Ixmiquilpan

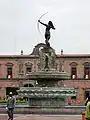
Close up of the Diana, the Huntress statue

In the center of the main plaza is a fountain, which contains a sculpture of Diana, the Huntress. This sculpture was the original Diana that was created by Olaguibel in 1942 and placed on Paseo de la Reforma in Mexico City. In 1944, a group known as the "League of Decency" headed by Soledad Orozco de Avila Camacho, wife of president Manuel Ávila Camacho, decided that the Diana statue was indecent due to the fact that it was nude. It was removed from Reforma and put in Chapultepec Park before it came to Ixmiquilpan and was placed in the fountain there in 1970. The Diana statue that is currently in Mexico City is a second version cast by Olaguibel and placed in the same place in Mexico City.